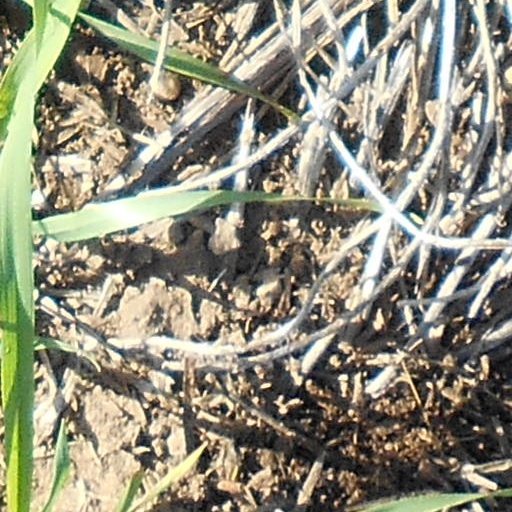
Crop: wheat